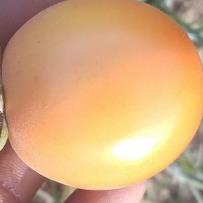
Crop: Tomato
Condition: healthy-fruit